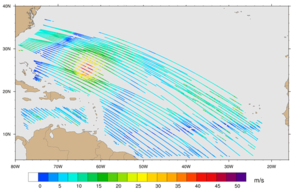
Exemple de relevé de la vitesse des vents à la surface de l'Océan Atlantique au niveau des Antilles effectué par la constellation de satellites CYGNSS sur une période de 6 heures
Cyclone Global Navigation Satellite System, en abrégé CYGNSS, est une constellation de huit petits satellites météorologiques de la NASA dont le lancement a eu lieu le 15 décembre 2016. Leur mission est de fournir aux systèmes de prévision météorologique des données sur l'apparition et l'évolution des cyclones tropicaux. D'un point de vue scientifique, il s'agit de mieux comprendre les interactions entre les masses d'air et l'océan au cœur de ces phénomènes météorologiques. La NASA a démarré ce projet d'un coût de 152 millions de dollars en juin 2012 en confiant son développement à l'Université du Michigan.